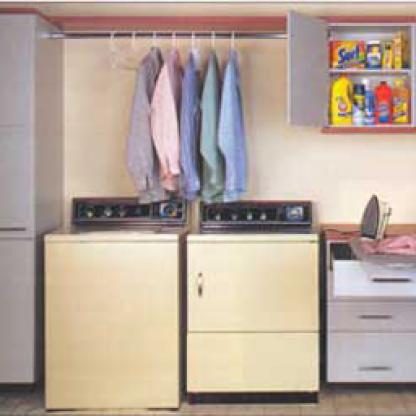
Scene: Indoor